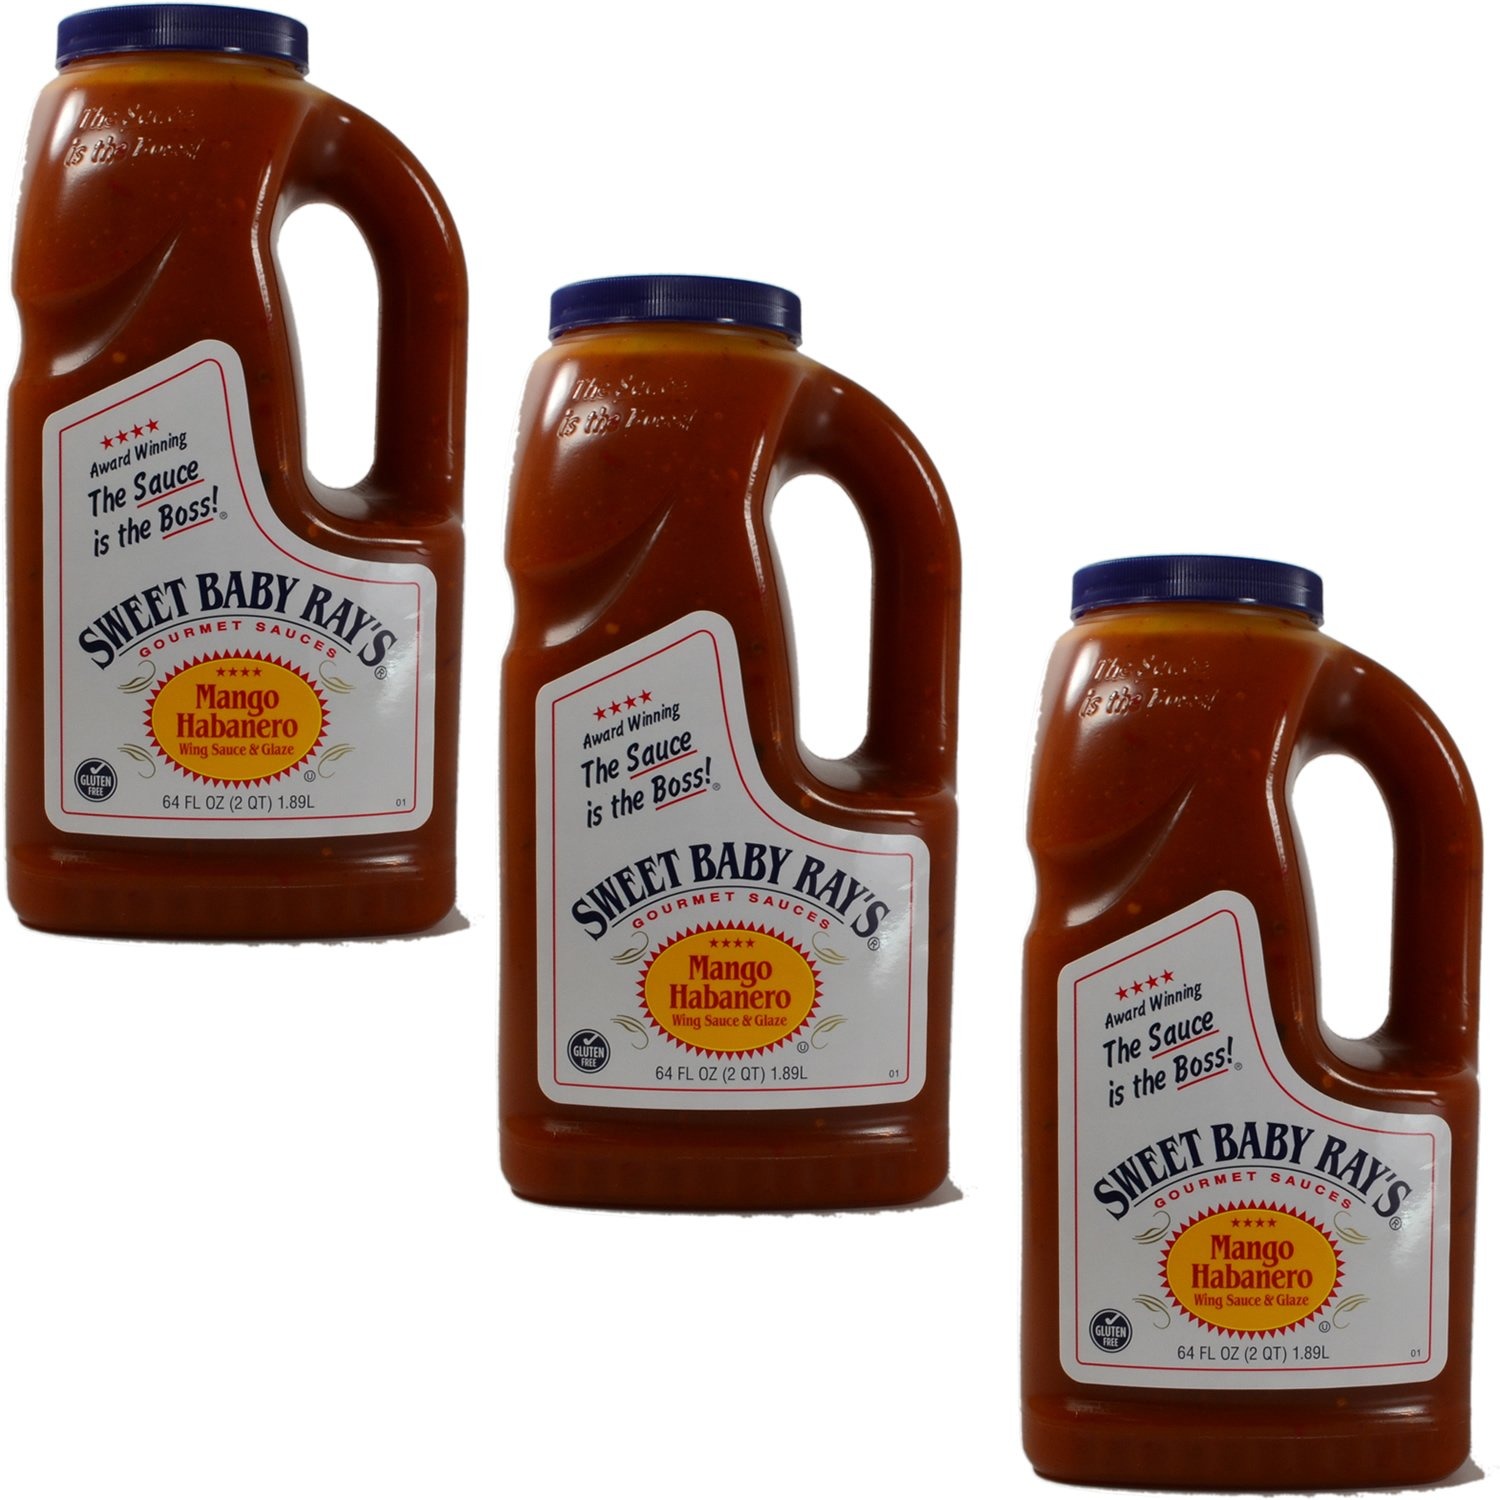
Item Name: Sweet Baby Rays Mango Habanero Wing Sauce & Glaze 64 Oz. (3-Pack)
Product Description: Mango and Habanero. A dynamic duo that packs a huge punch of flavor. Perfect for adding an exotic flair to chicken, ribs, fish tacos, and more
Value: 192.0
Unit: Fl Oz

Price: 80.75